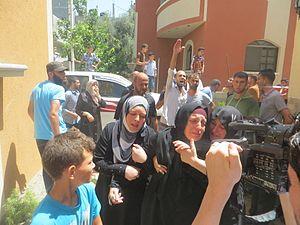
La guerre de Gaza de 2014 est un conflit armé se déroulant dans la durant les mois de juillet et d'août 2014, opposant l'État d'Israël au Hamas et à d'autres forces paramilitaires palestiniennes dont le Jihad islamique.